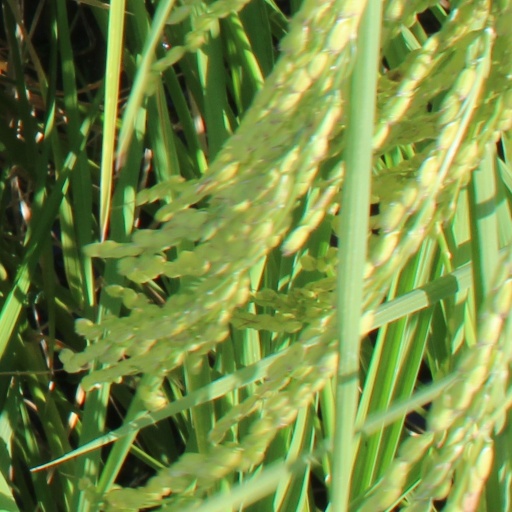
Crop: rice